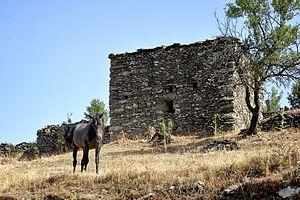
Tralonca est une commune française située dans la circonscription départementale de la Haute-Corse et le territoire de la collectivité de Corse. Le village appartient à la piève de Talcini.